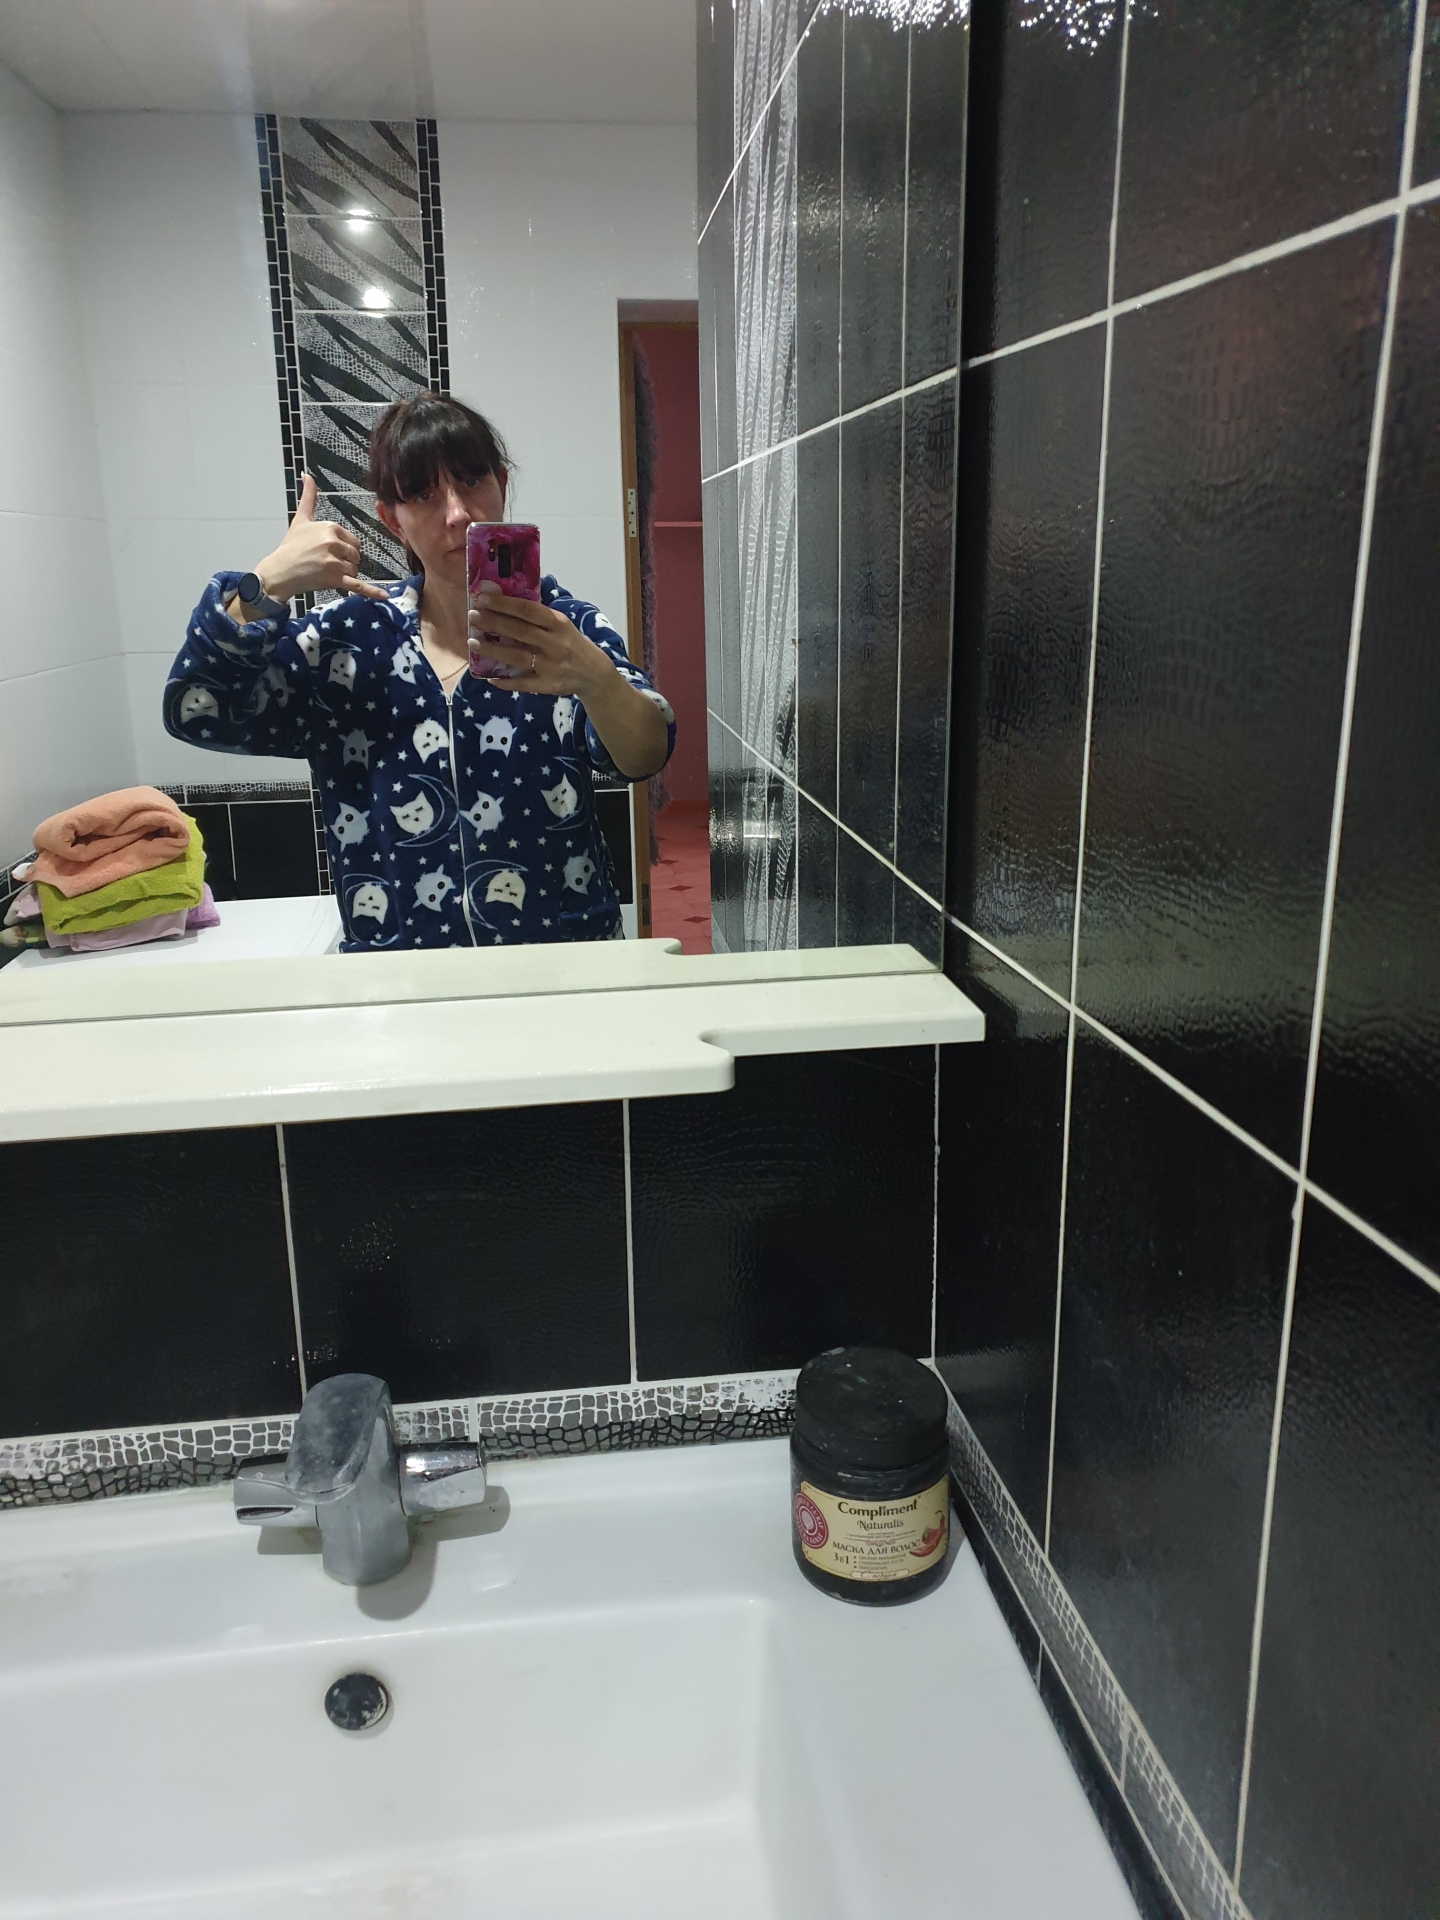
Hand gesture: call